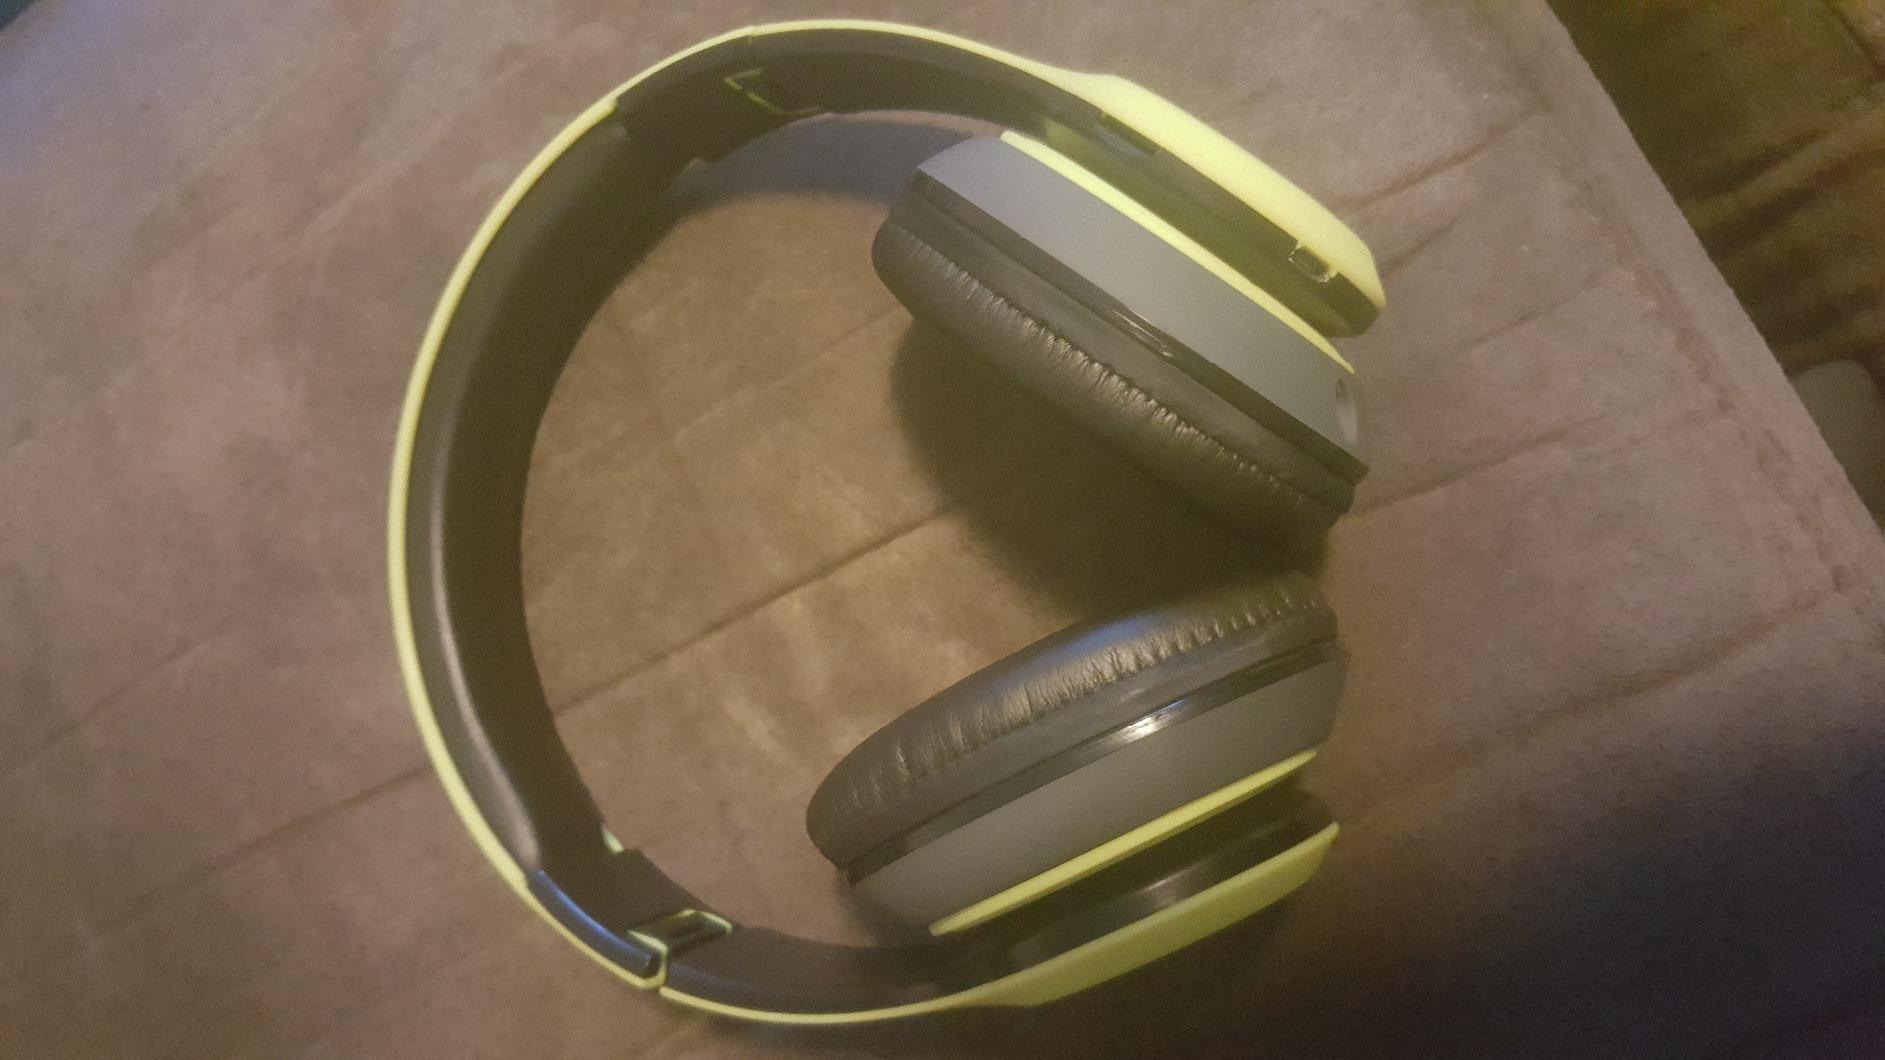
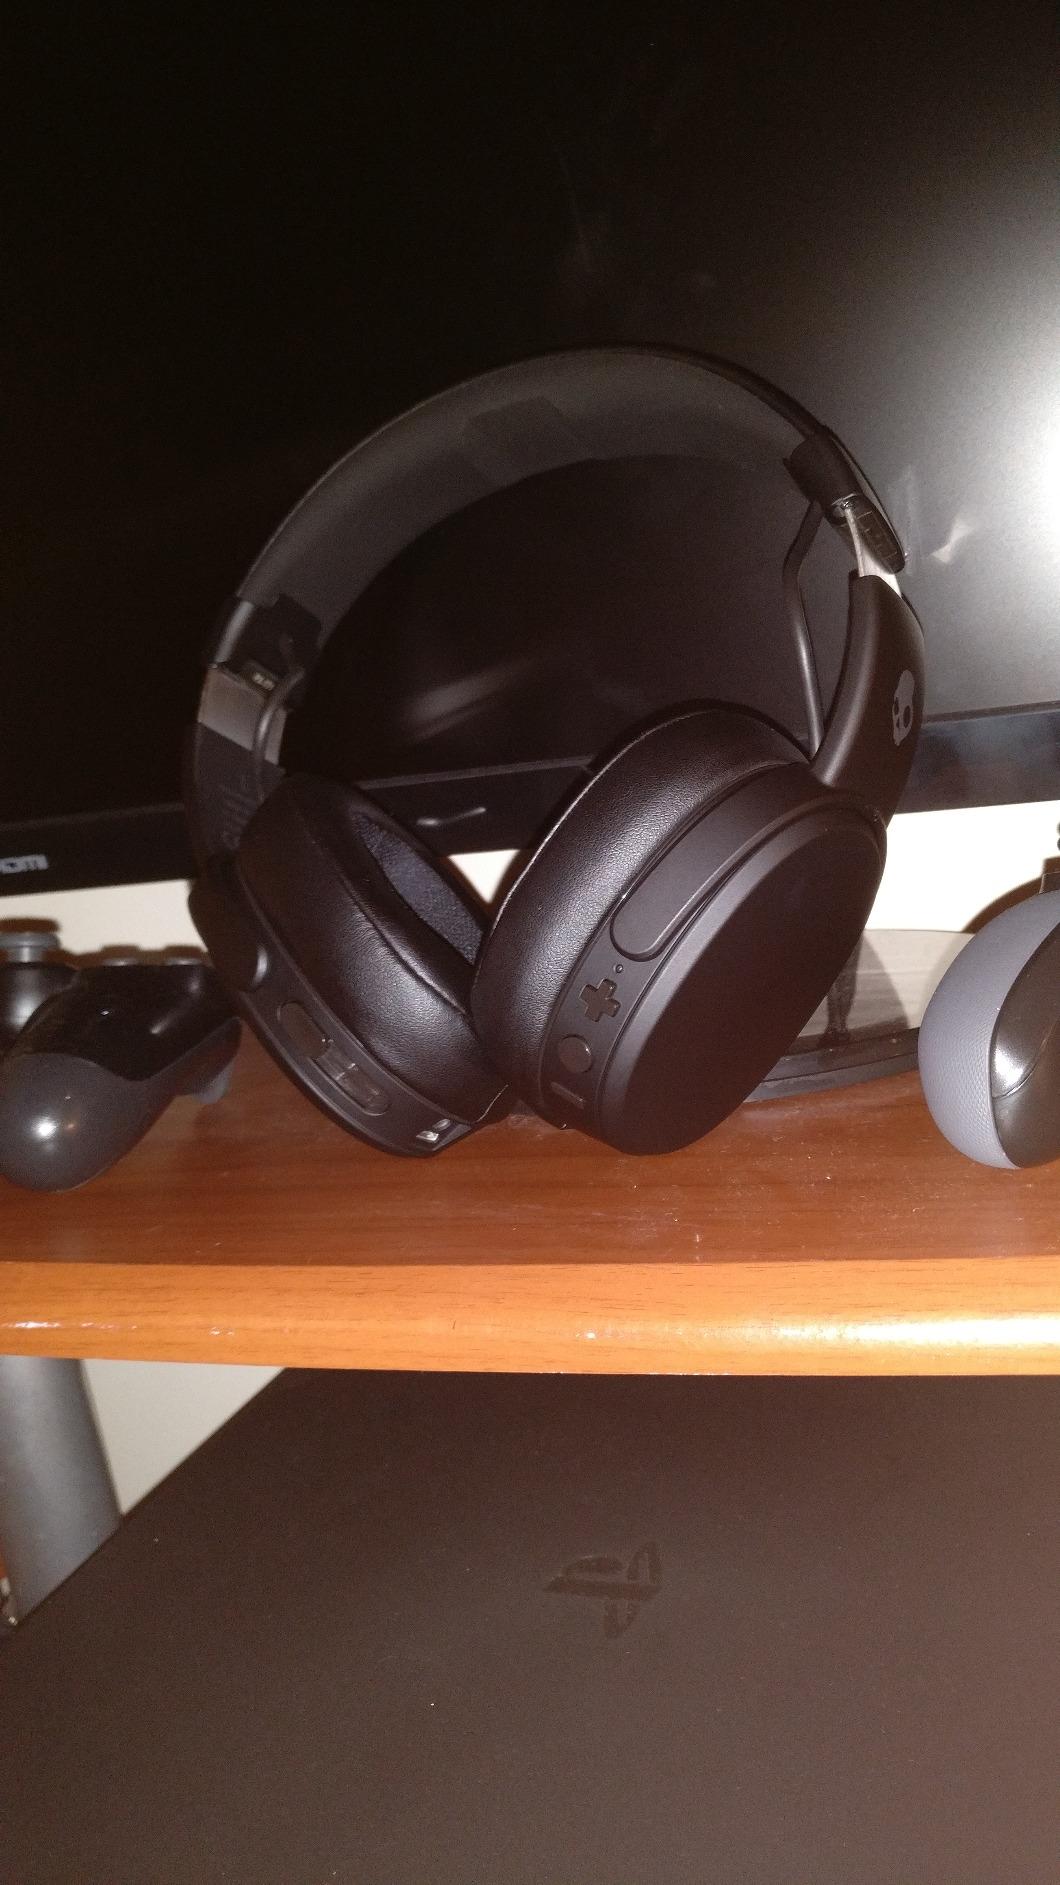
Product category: headphones
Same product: no